Francis Schuckardt

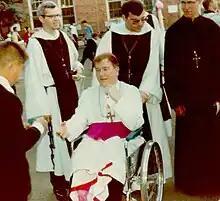
Schuckardt at Mount Saint Michael with several religious of the Congregation of Mary Immaculate Queen in August 1979

Francis Konrad Schuckardt (July 10, 1937 – November 5, 2006) was an American Traditionalist Catholic independent bishop.